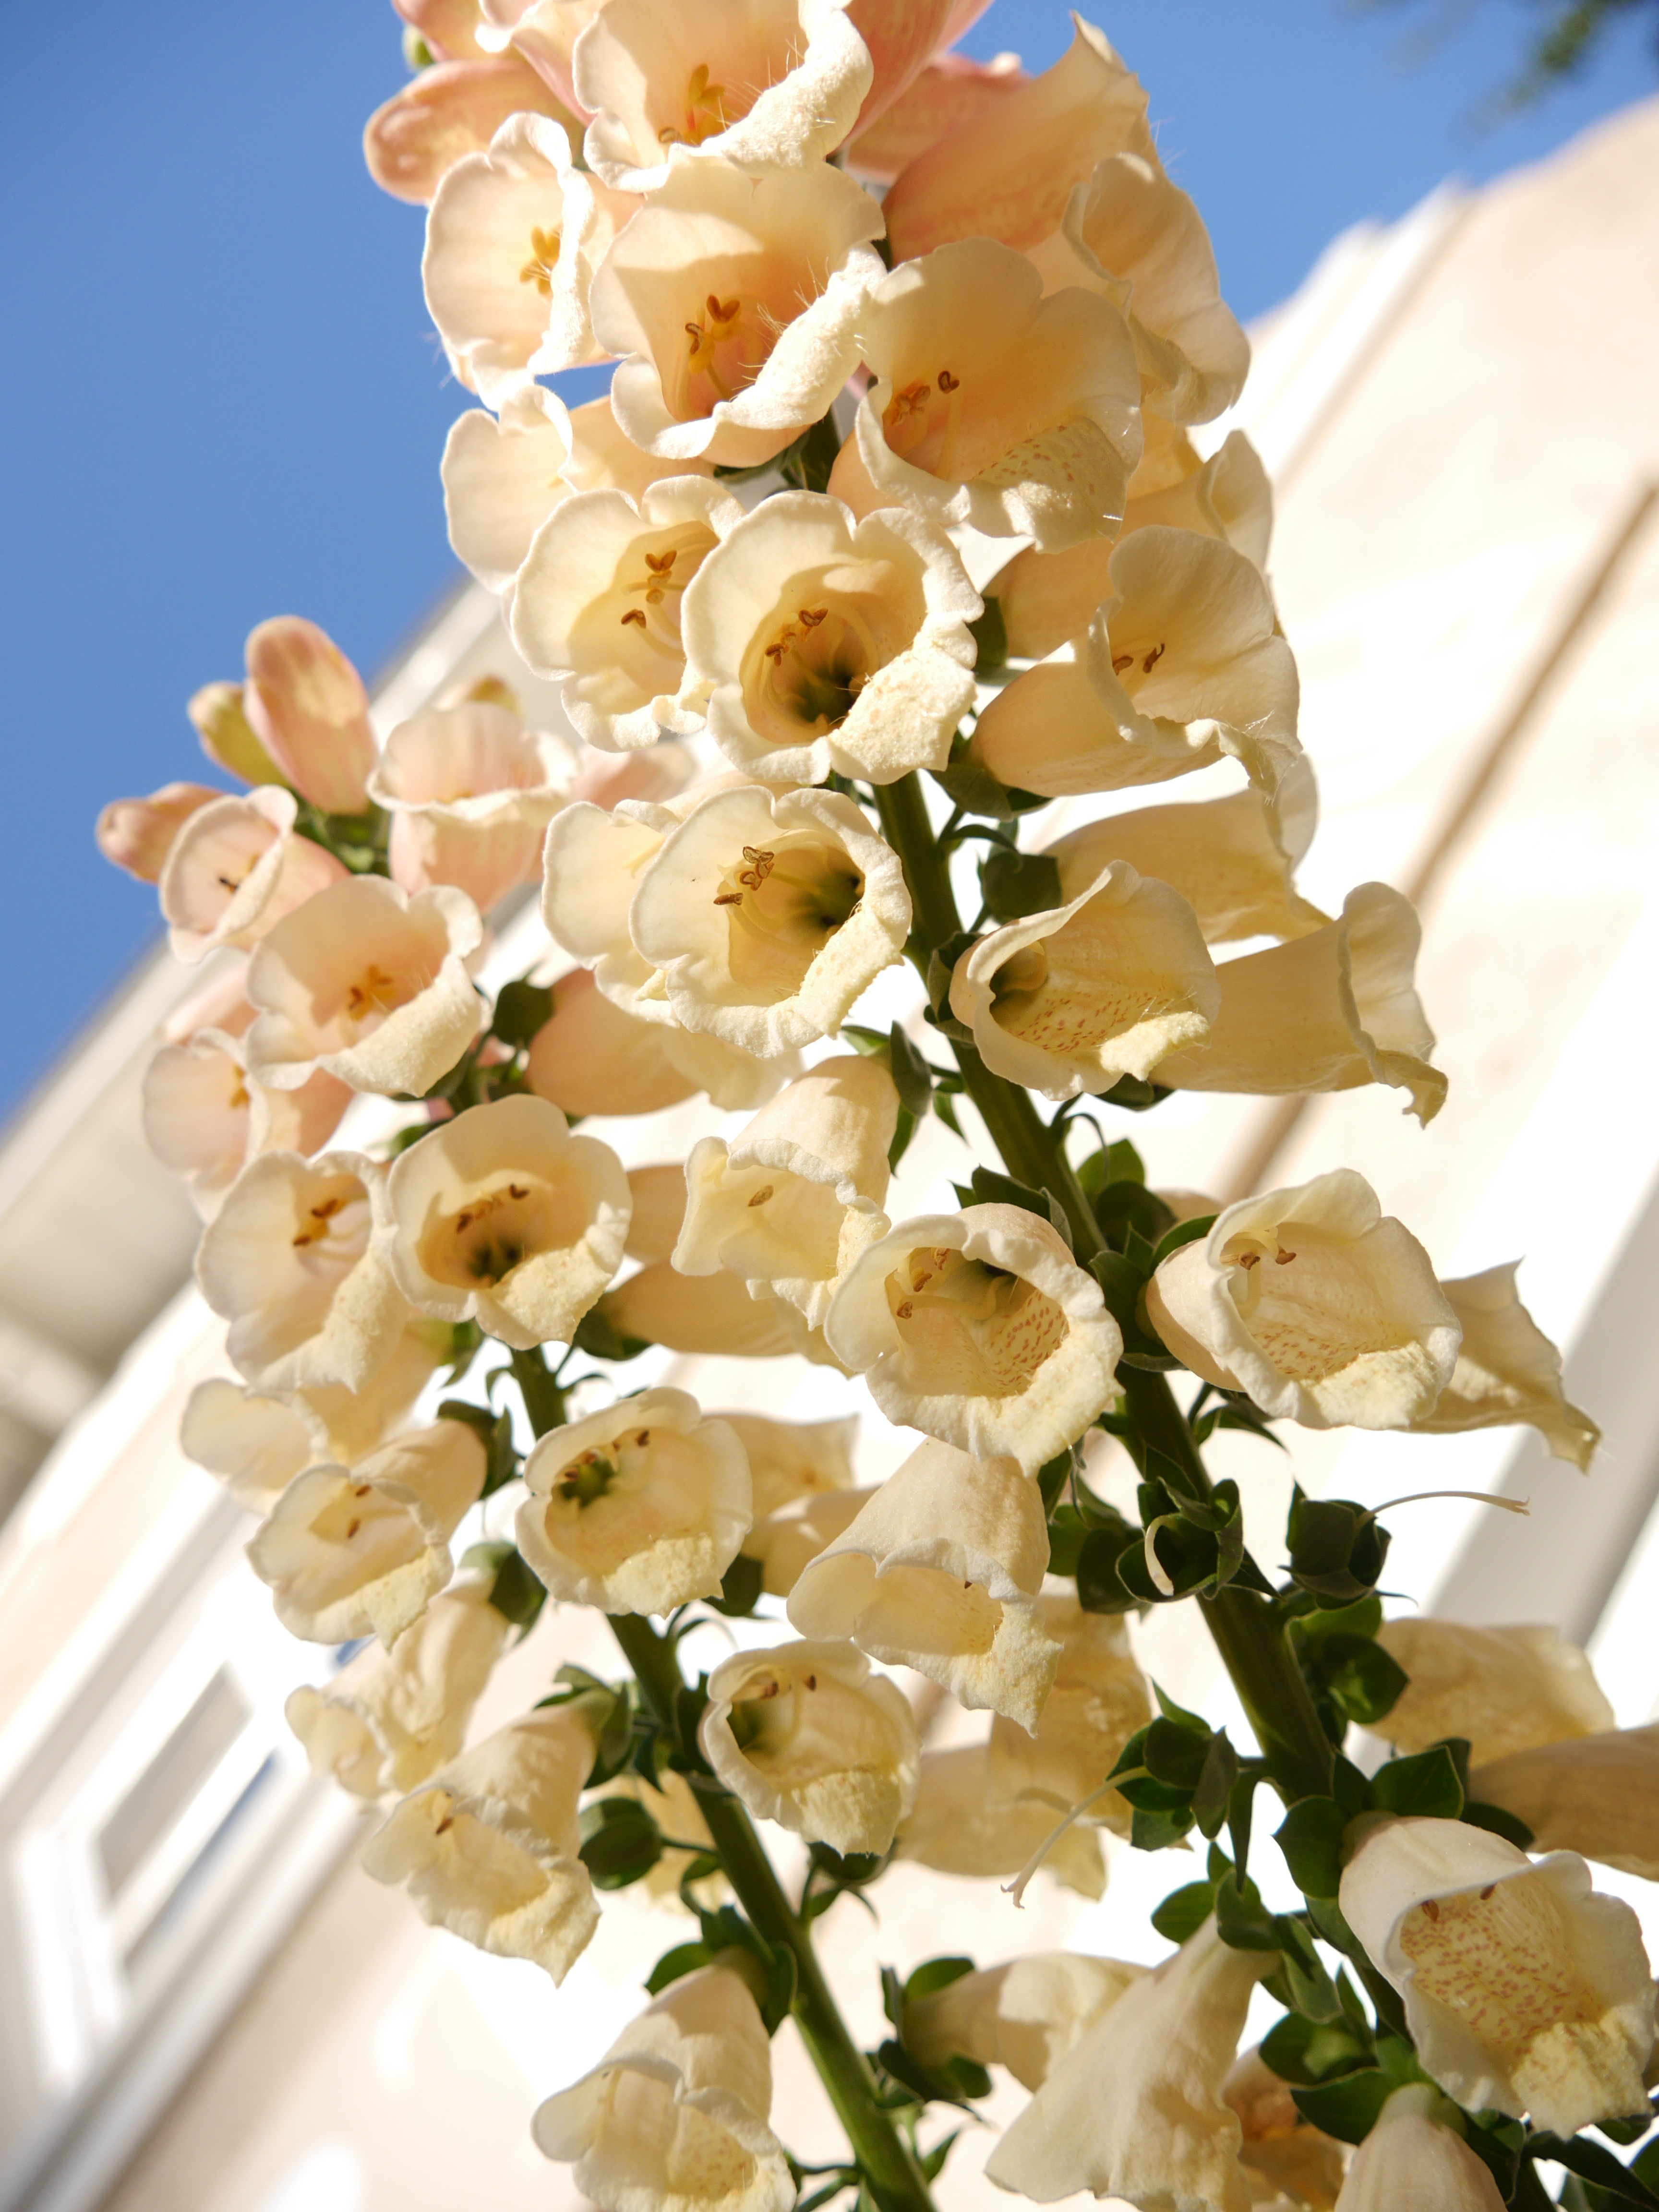
branch, plant, white, flower, petal, floristry, thimble, flowering plant, wedding cake, flower bouquet, cut flowers, floral design, centrepiece, land plant, flower arranging